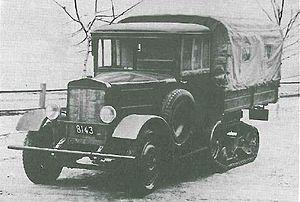
Le Fiat-Polski 621 était un petit camion à usages multiples fabriqué en Pologne par Fiat Polski entre 1935 et 1939, sous licence Fiat V.I. Italie.
"Le véhicule ""Półgąsienicowy 34"" ou plus connu sous le nom C4P était un half-track polonais dérivé du camion de 4,5 tonnes Fiat Polski 621, produit sous licence depuis 1932.
Le Fiat 621 est un camion de moyen tonnage à usages multiples fabriqué en Italie par Fiat V.I. à partir de 1929.